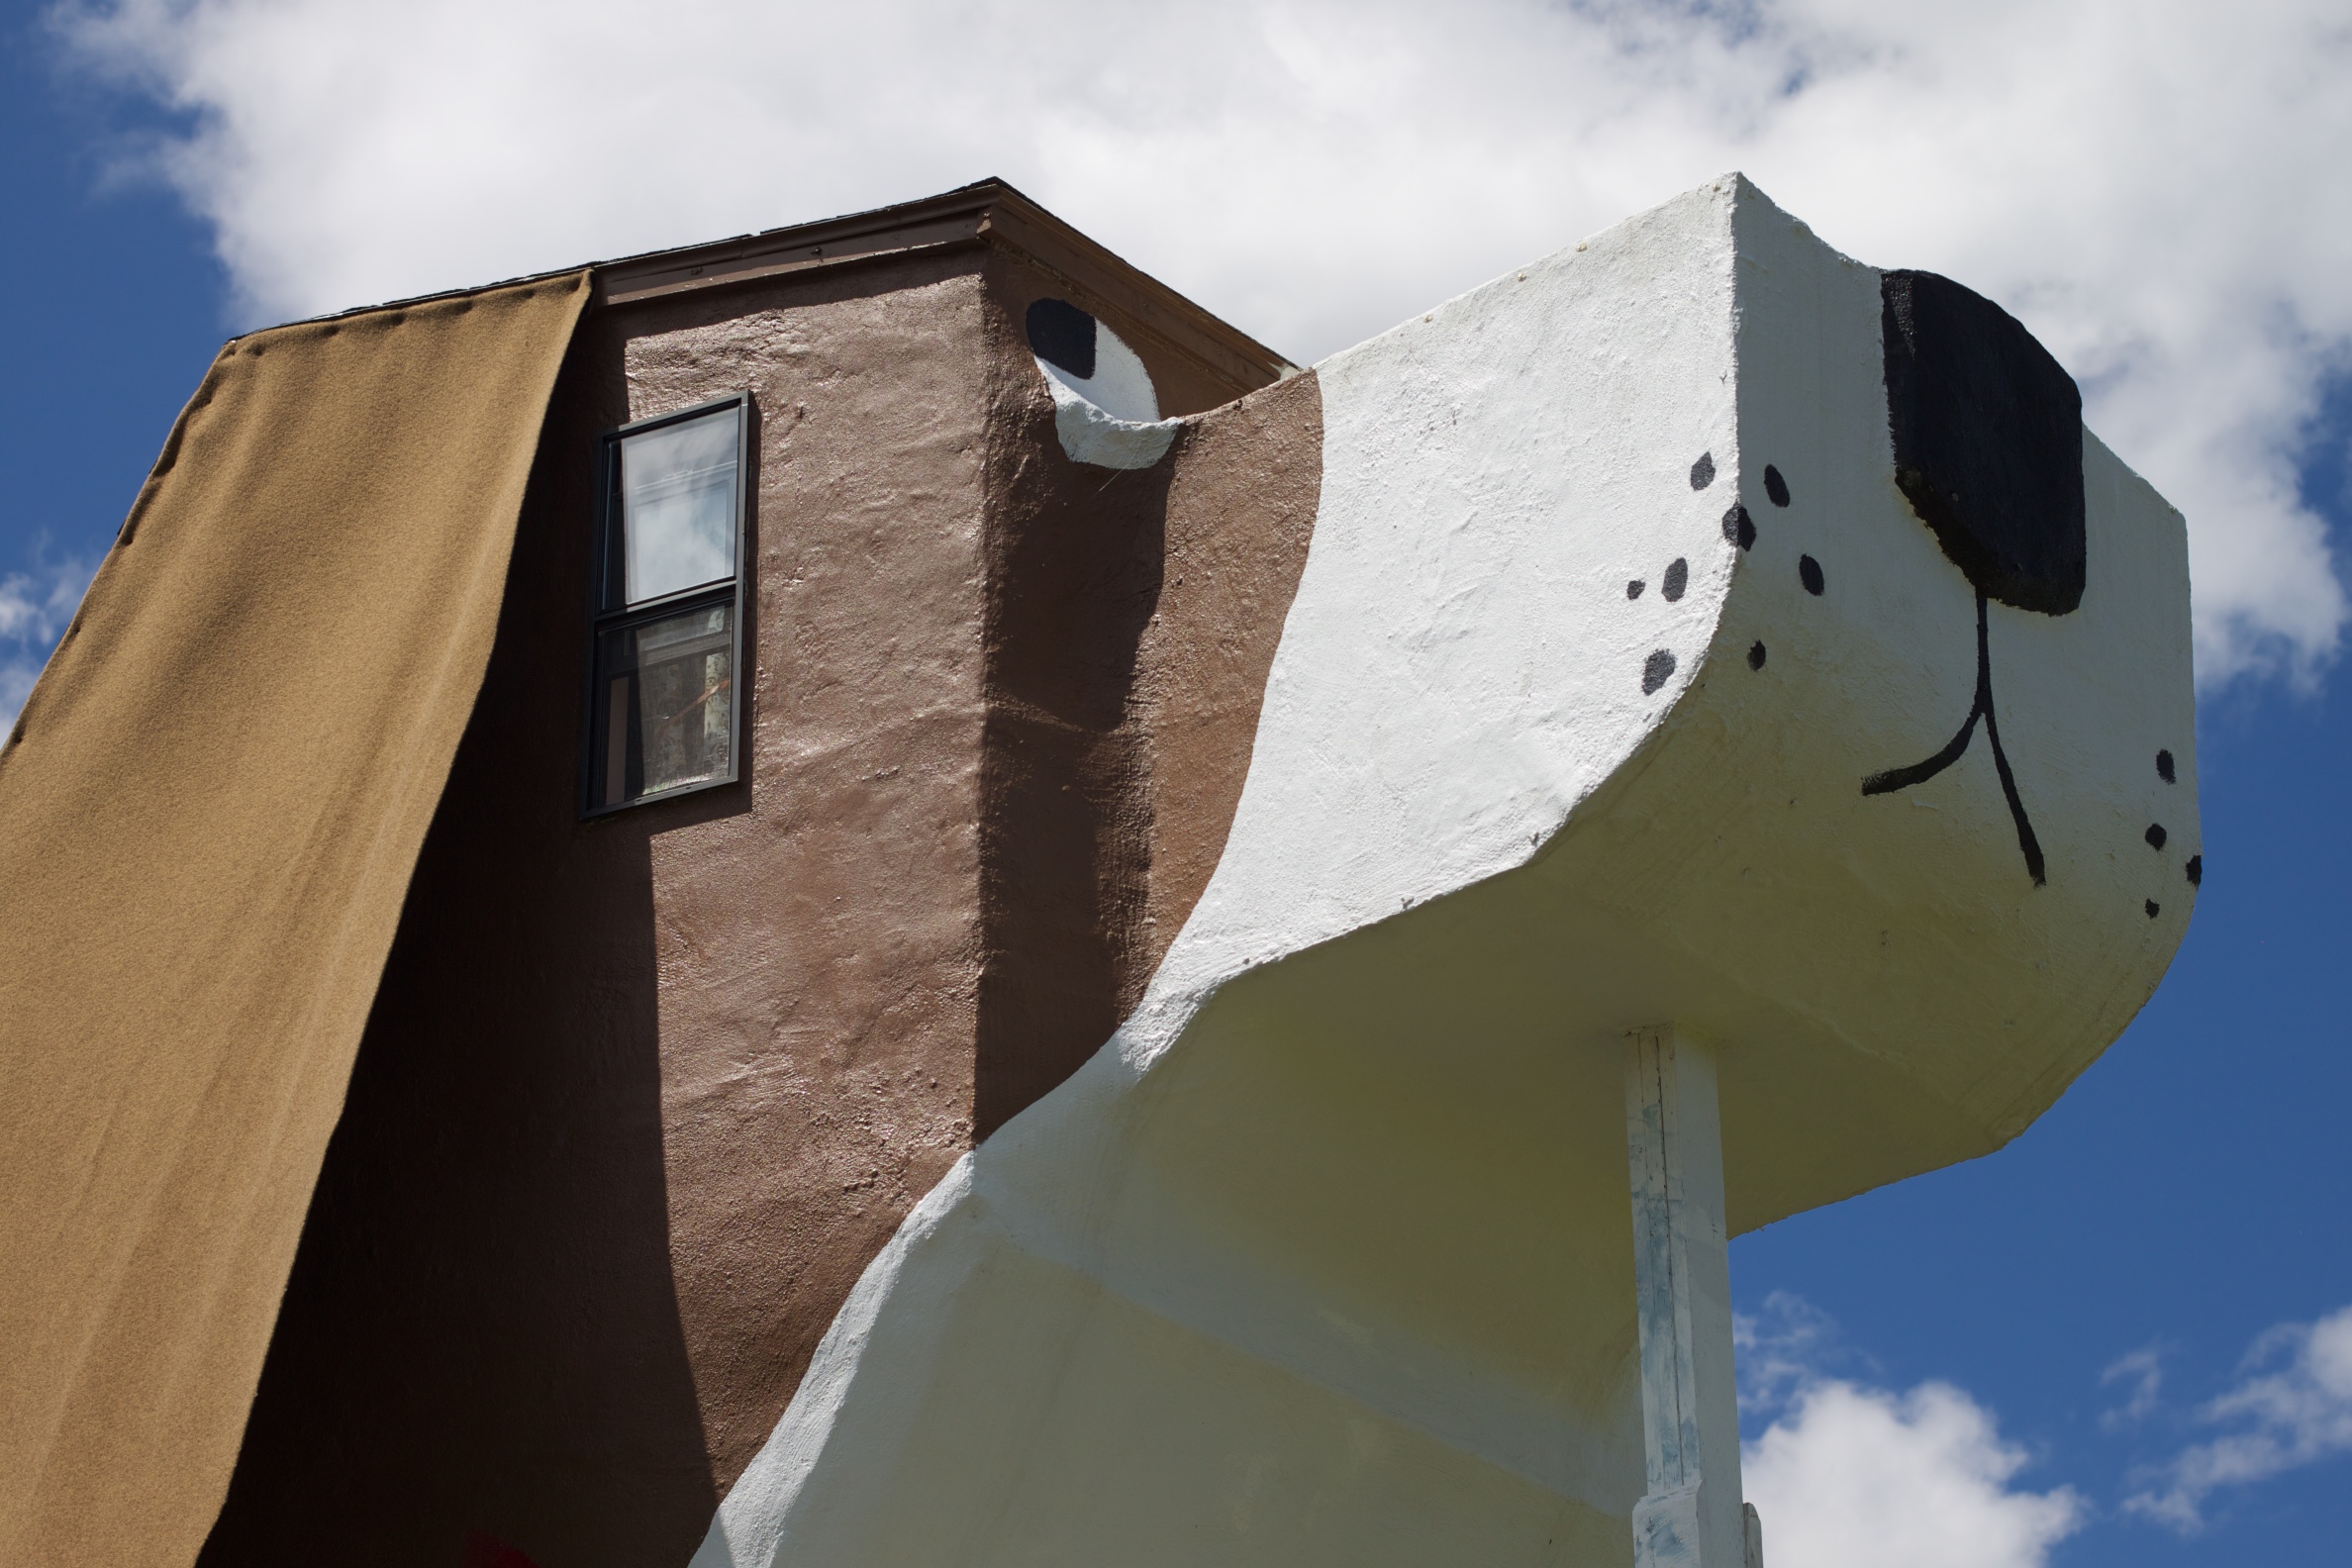
architecture, white, wind, color, blue, sculpture, art, odyssey, idaho, atmosphere of earth